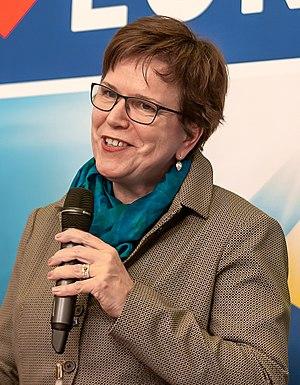
Gabriele Bischoff, née le 4 janvier 1961 à Bad Wildungen, est une syndicaliste et femme politique allemande. Membre du Parti social-démocrate d'Allemagne et présidente du groupe des travailleurs au sein du Comité économique et social européen, elle est élue députée européenne en 2019.